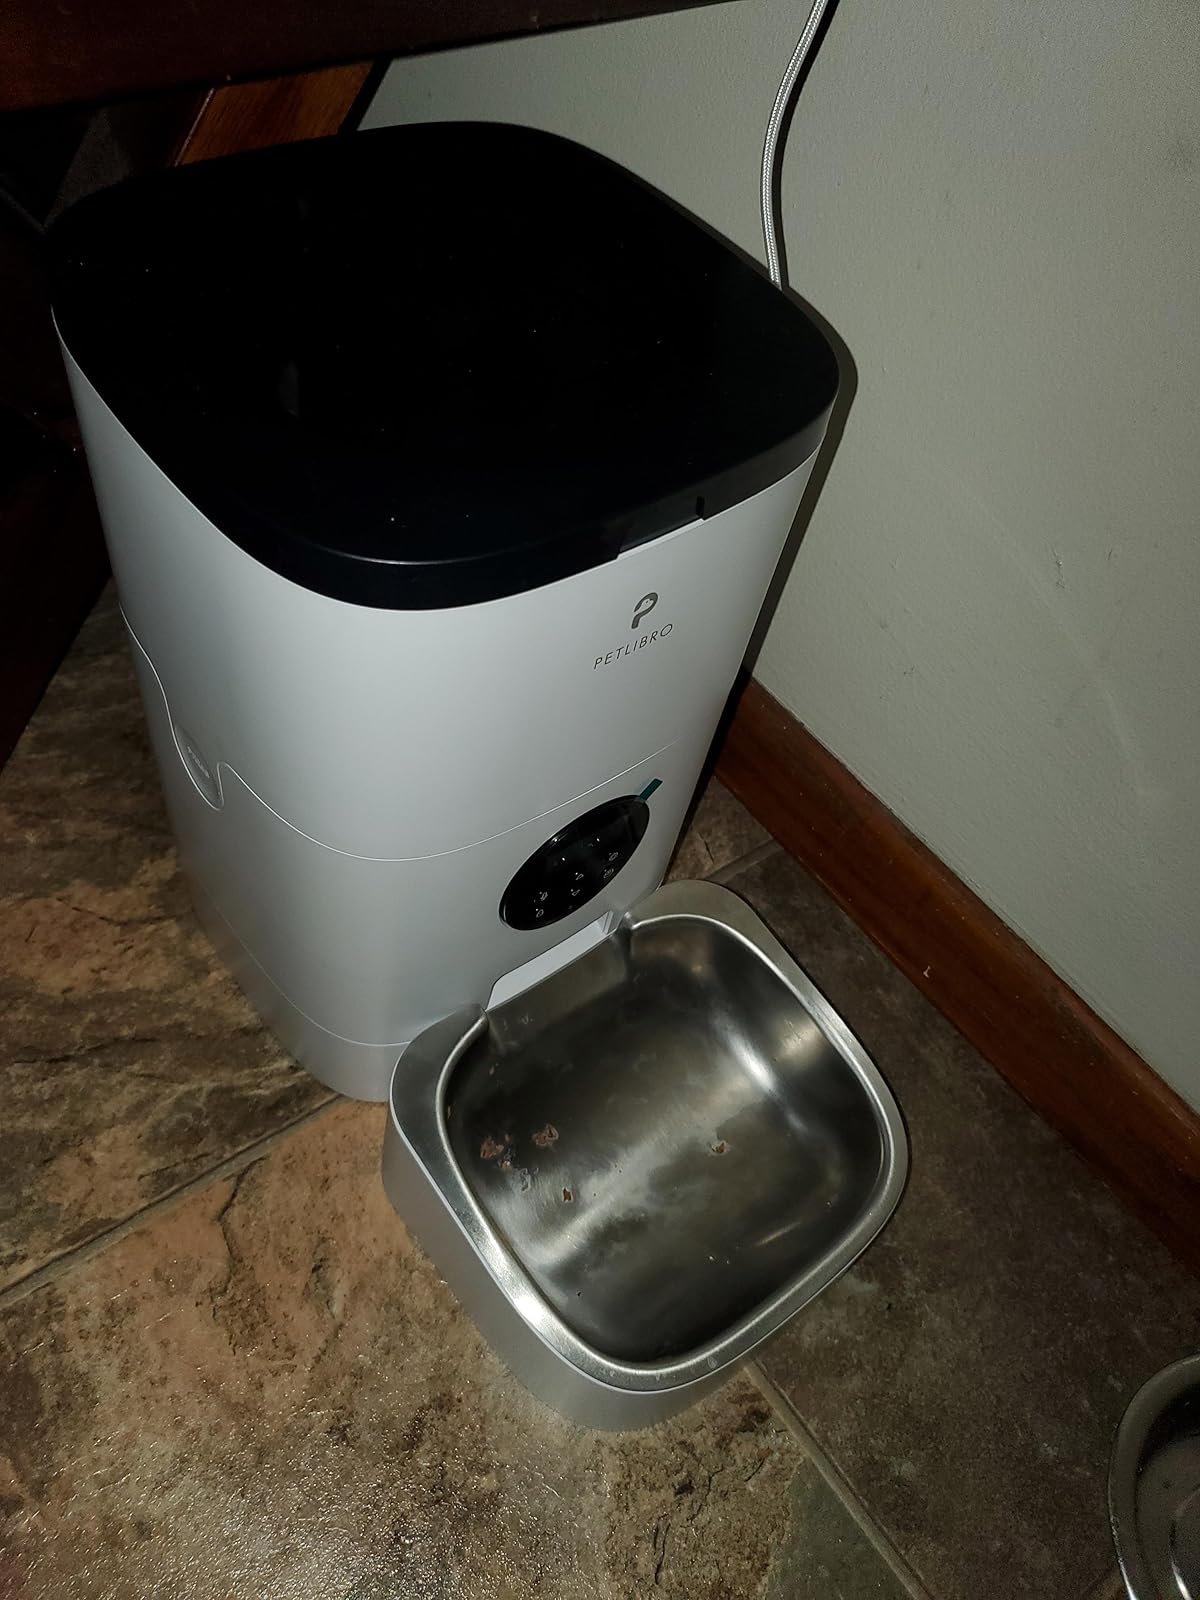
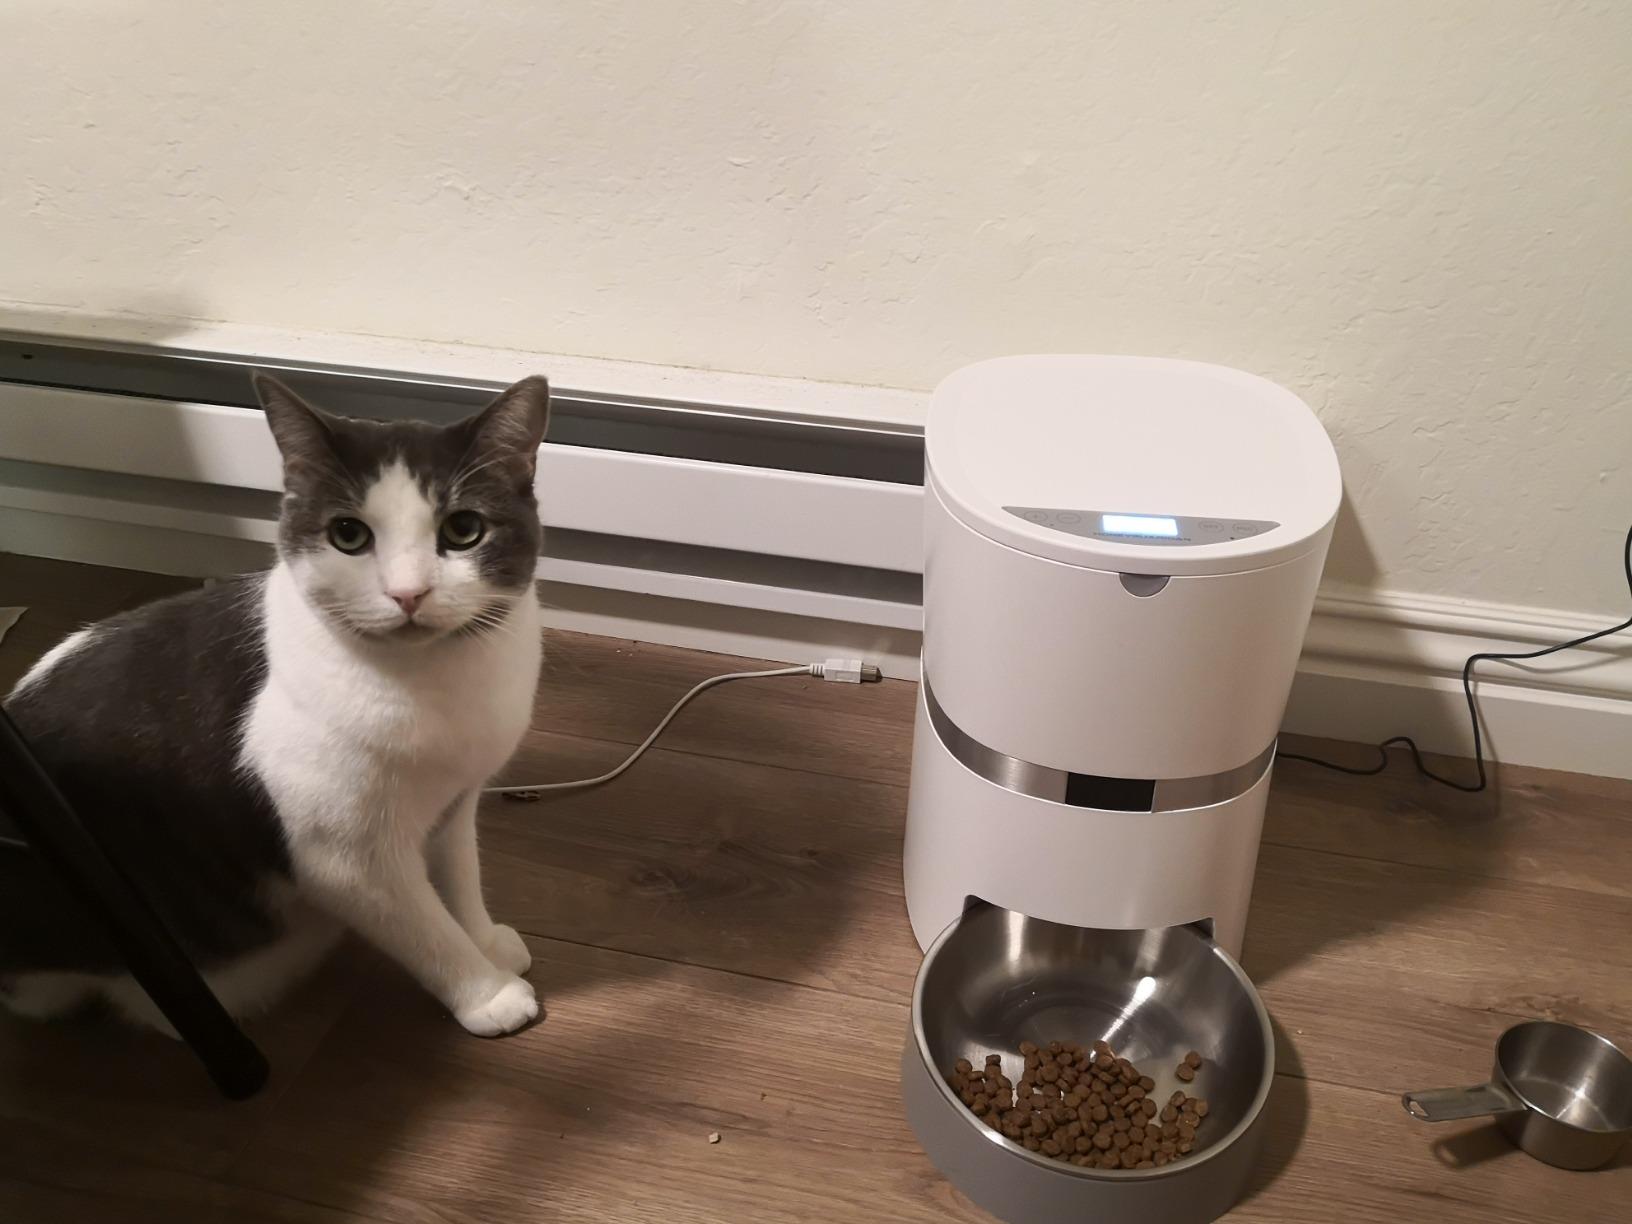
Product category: items_feeder
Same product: no